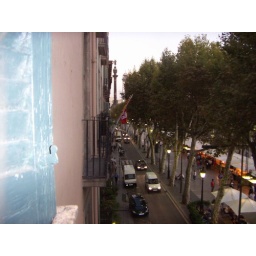
View of Las Ramblas, the bussiest tourist street in Barc. from the window of my hostel.